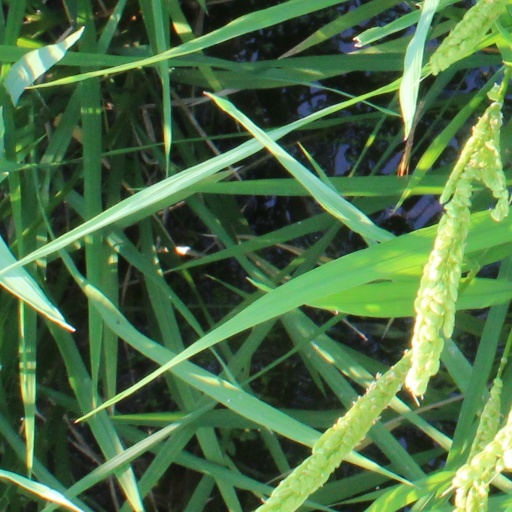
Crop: rice